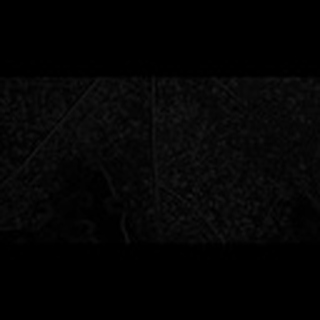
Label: cotton_aphids